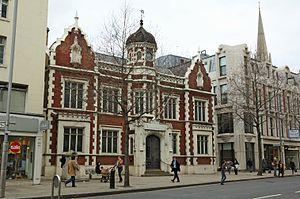
Le Kensington Vestry Hall est un bâtiment historique situé sur Kensington High Street à Kensington, à Londres, en Angleterre. Il abrite la banque Melli Iran.